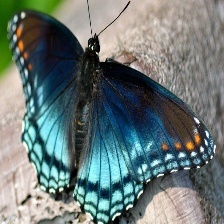
Species: RED SPOTTED PURPLE
Butterfly family (ImageNet category): admiral